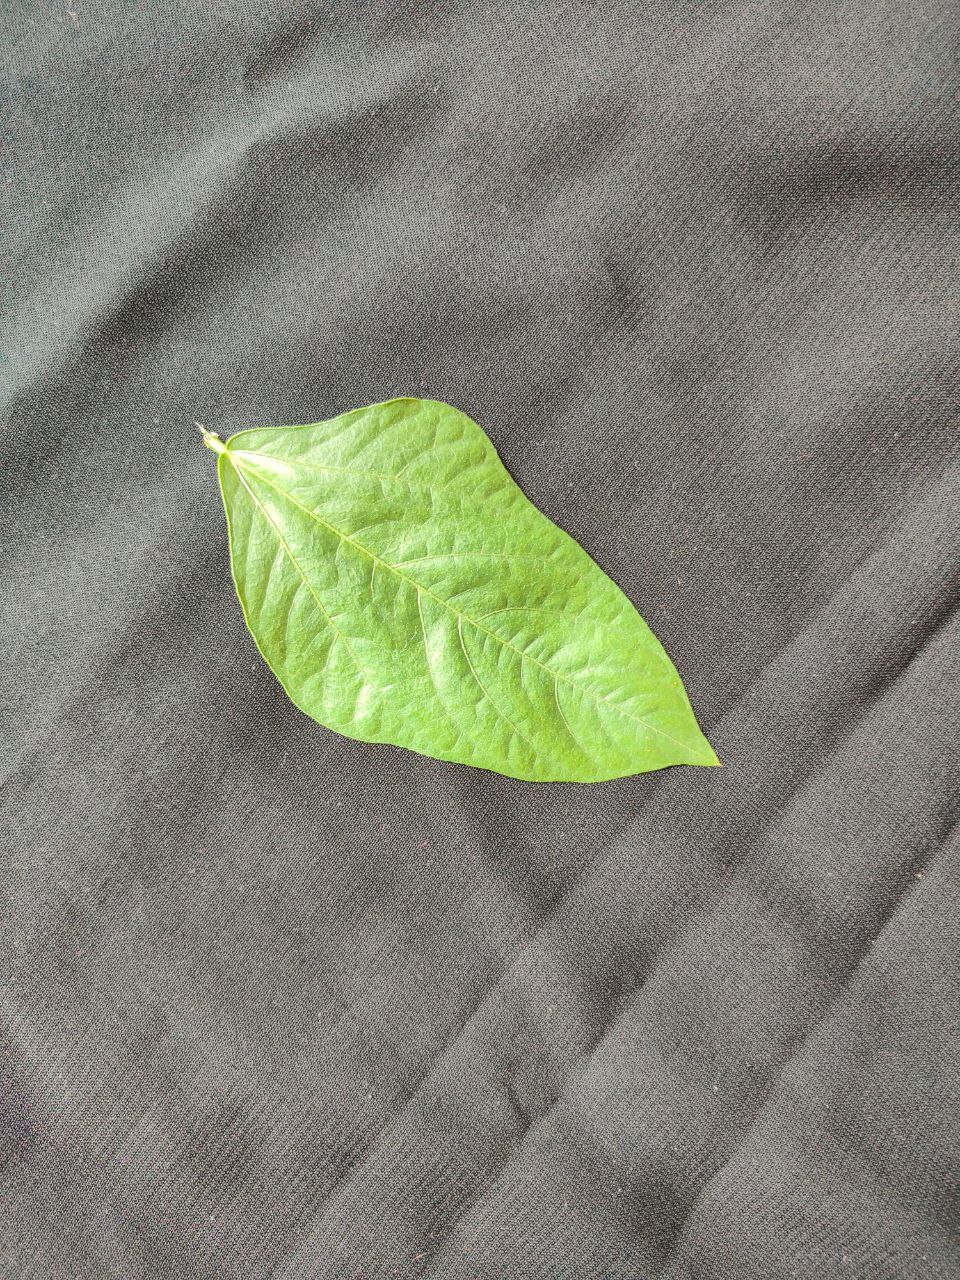
Crop: cowpea
Leaf condition: Fresh Leaf